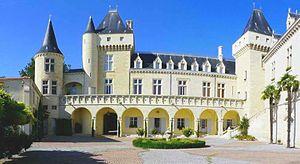
Le château de La Rivière est une propriété viticole du XVIᵉ siècle située en Gironde sur la commune de La Rivière.
La Rivière est une commune du Sud-Ouest de la France, située dans le département de la Gironde.